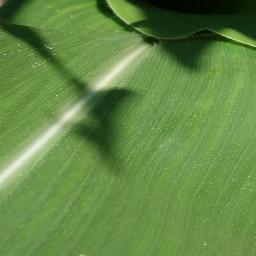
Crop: corn
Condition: (maize)_healthy